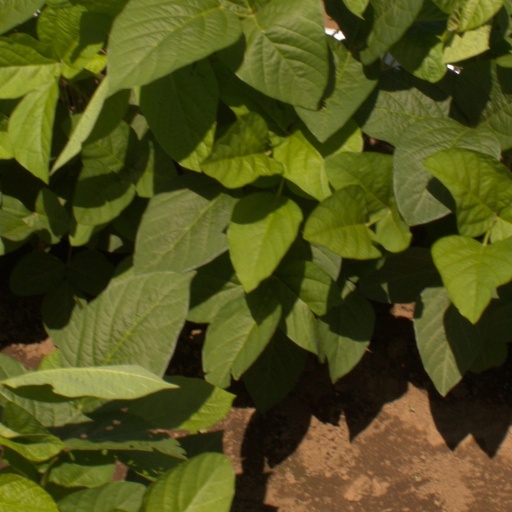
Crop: soybean